Portrait of Jacob de Gheyn III

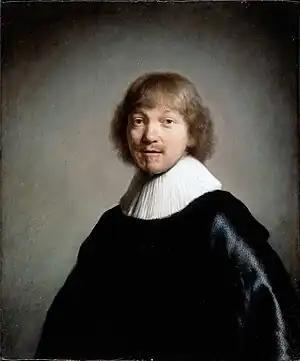

Portrait of Jacob de Gheyn III is a 1632 oil on oak panel portrait by Rembrandt of the engraver Jacob de Gheyn III, now in Dulwich Picture Gallery. It is smaller than most of Rembrandt's works, measuring only 29.9 by 24.9 centimetres (11.8 by 9.8 inches). It has been stolen numerous times and its size is one factor that has contributed to its numerous thefts.